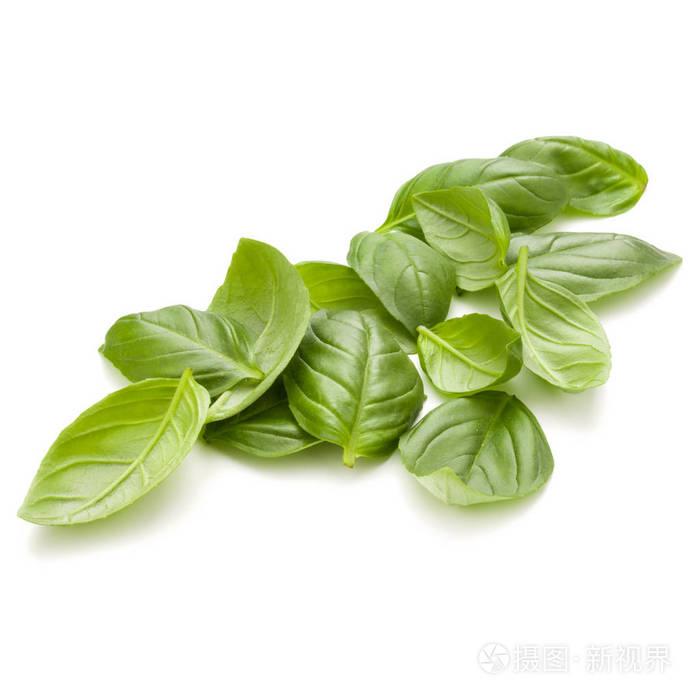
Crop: unknown
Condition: basil